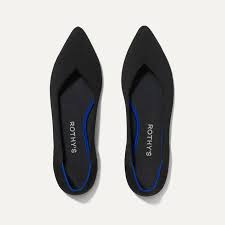
Label: Ballet Flat